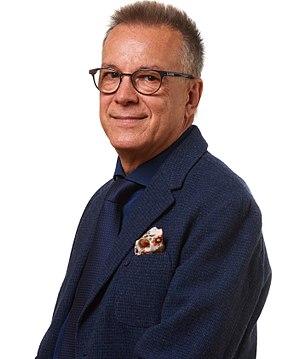
Lorenzo Ferrero est un compositeur et librettiste italien contemporain. Il a commencé à composer très jeune et il est l'auteur de plus de cent compositions, parmi lesquelles douze opéras, trois ballets, et de nombreuses pièces pour orchestre, ensembles de chambre, et instruments solo. Son langage musical est caractérisé par l'éclectisme, la polyvalence stylistique et les tendances néo-tonales.